Toyota ZR engine

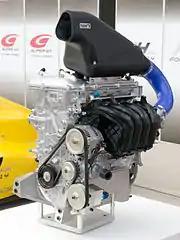
TOMS Toyota TZR42 on display at Suzuka

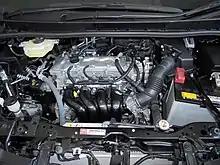
3ZR-FAE

Used in the Formula 4 class, the TOMS Toyota TZR42 is the racing version of the production 3ZR-FE powering the Dome F110 Formula 4 car.